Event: Nepal Earthquake
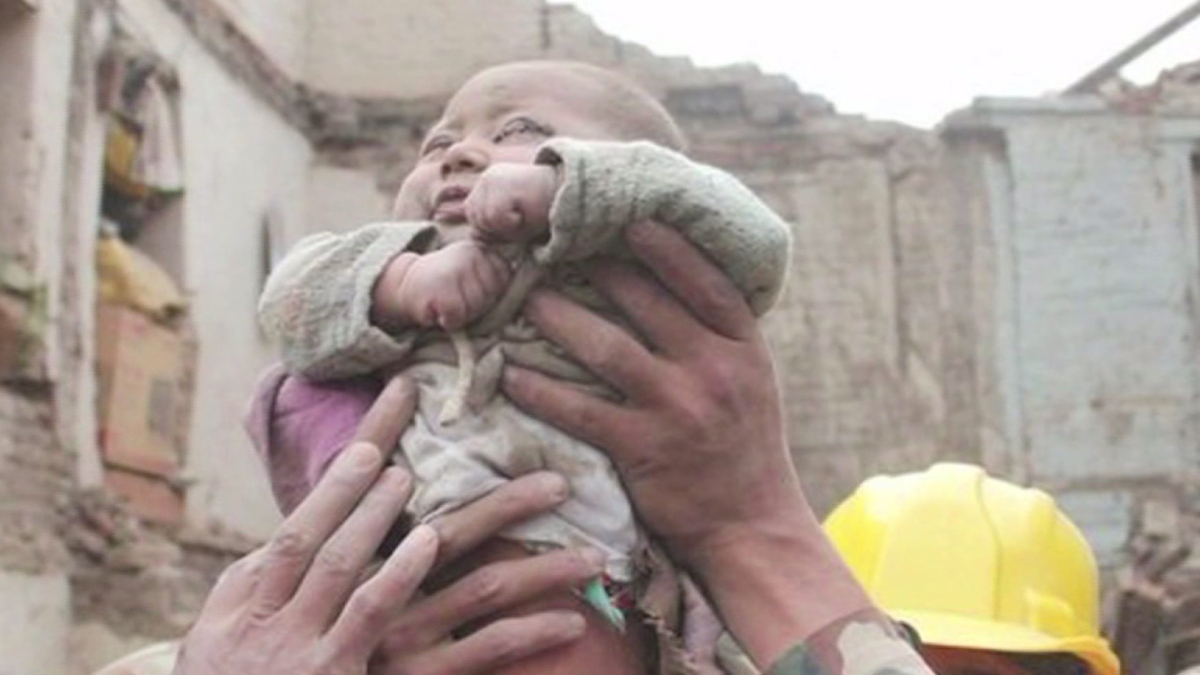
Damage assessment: damage